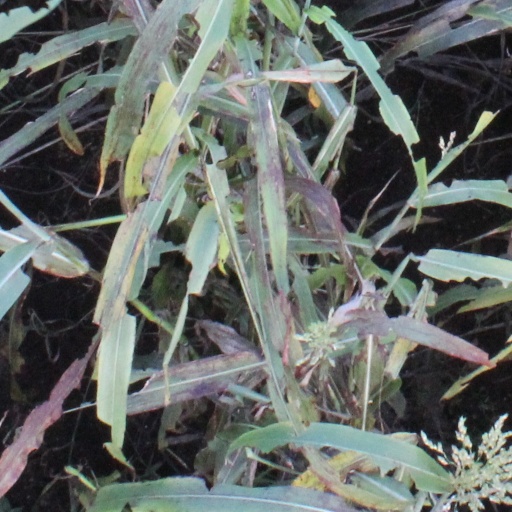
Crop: sorghum